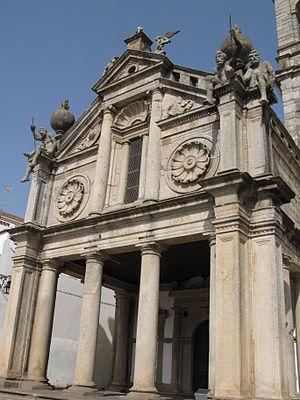
L’architecture de la Renaissance, née en Italie, a gagné progressivement tous les autres pays d'Europe entre le début du XVᵉ siècle et le début du XVIIᵉ siècle. Elle procède d'une recherche consciente et de l'assimilation d'éléments historiquement authentiques de la pensée et de la culture matérielle des Grecs et des Romains. En effet, l'époque antique apparaît aux érudits italiens de cette période comme l’apogée de tous les arts. Pourtant, ils ne cherchent pas à simplement l’imiter, mais à s’en inspirer pour l’égaler, voire la surpasser. Ce retour à l’Antiquité est appelé « hellénisme ».